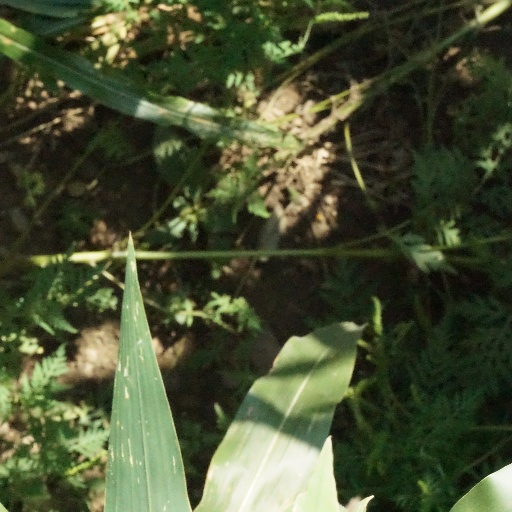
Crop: maize; corn